Two Brothers, My Sister

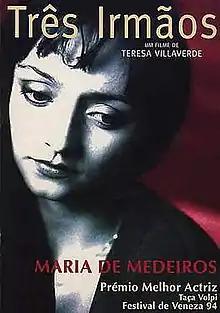

Três Irmãos is a 1994 Portuguese drama film directed by Teresa Villaverde.